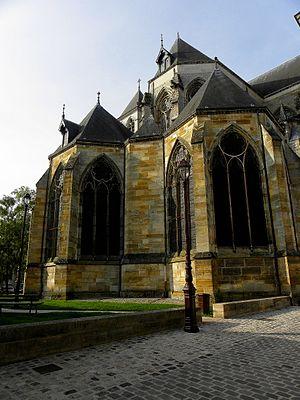
Chevet de la cathédrale Saint-Étienne de Châlons-en-Champagne (51).
La cathédrale Saint-Étienne de Châlons est une cathédrale catholique située à Châlons-en-Champagne dans le département français de la Marne en région Grand Est, et dédiée à saint Étienne.